Sea Victory

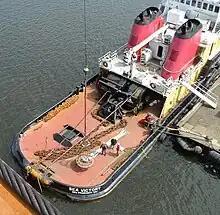
"Sea Victory's" aft deck showing towing winch

She had two fixed-pitch, stainless steel, four-bladed propellers with kort nozzles. These were driven by two GM EMD 20-645-E5 20-cylinder Diesel engines. These produced 7,200 continuous brake horsepower and would drive the ship at 11 knots. Towing ahead, her engines could produce 240,000 pounds of bollard pull.